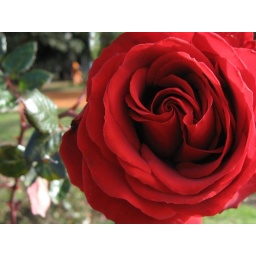
This rose was in a bed of recent prize winning roses. The color was marvelous but it had no scent.